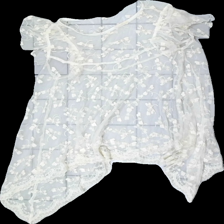
View: front
Type: Top
Category: Ladies
Brand: Not in the list
Brand text on label: Lisa Sandahl
Colors: White
Material: 65% cotton, 35% nylon
Pattern: Lace
Cut: Regular, C-collar
Price range: 50-100
Recommended usage: Reuse